Charles Bampfylde

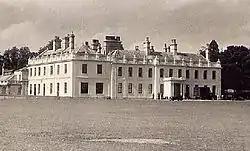
Poltimore House, seat of the Bampfylde family

He was the eldest surviving son of Sir Richard Bampfylde, 4th Baronet by his wife Jane Codrington (d. 1789), daughter and heiress of Colonel John Codrington of Charlton House, Wraxall, Somerset, near Bristol. He was baptised at St Augustine the Less Church, Bristol in Gloucestershire.